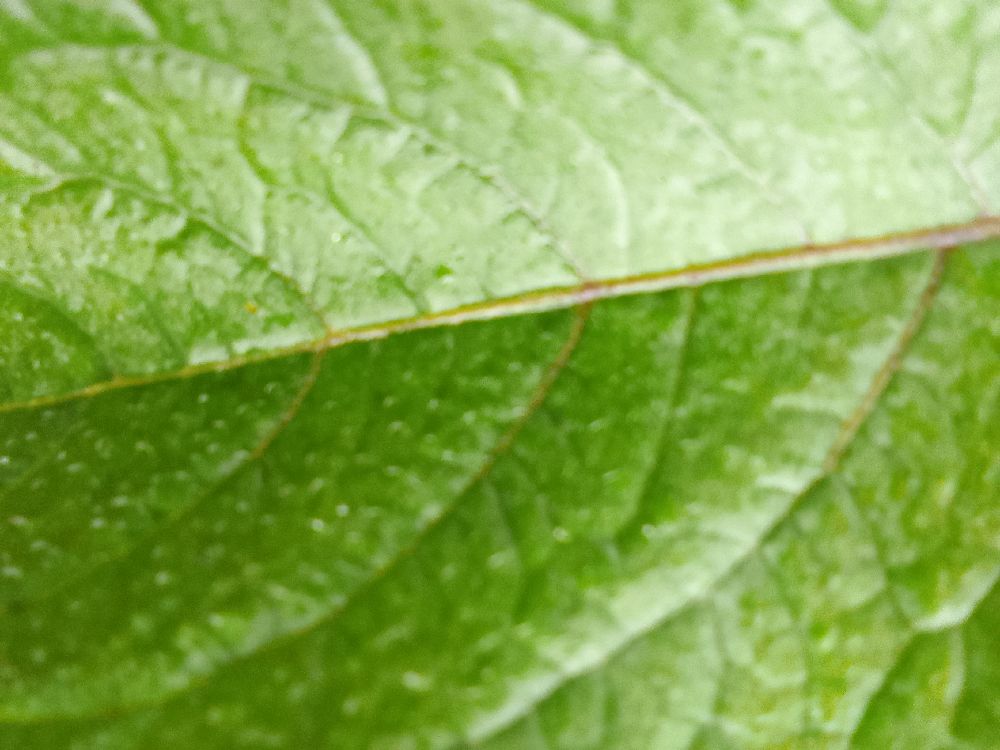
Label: Healthy